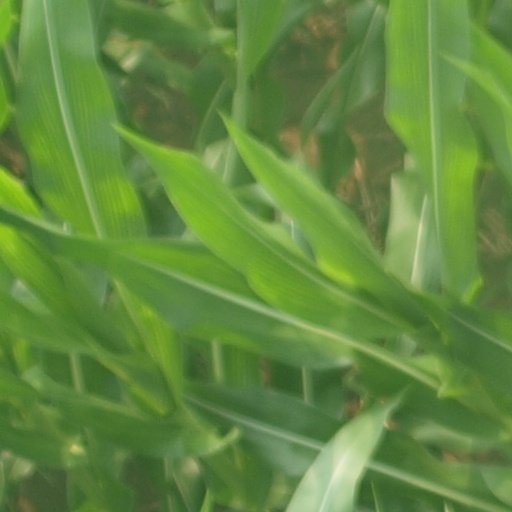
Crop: maize; corn